Mercedes-Benz T80

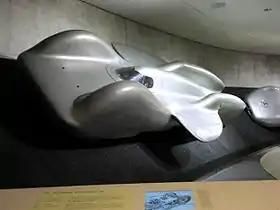
T80 on display at the Mercedes-Benz Museum in Stuttgart

The Mercedes-Benz T80 was a six-wheeled vehicle built by Mercedes-Benz, developed and designed by Ferdinand Porsche in the late 1930s. It was intended to break the world land speed record, but never made the attempt, due to the project having been overtaken by the outbreak of World War II.